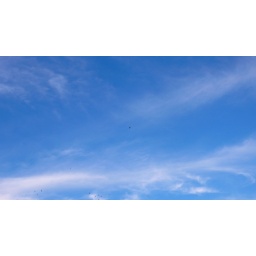
flying in the clouds